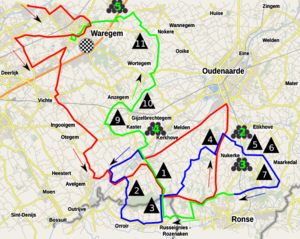
Dwars door Vlaanderen 2019
Dwars door Vlaanderen 2019 var den 74. udgave af cykelløbet Dwars door Vlaanderen. Det var det 13. arrangement på UCI's World Tour-kalender i 2019 og blev afviklet 3. april 2019. Løbet blev vundet af hollandske Mathieu van der Poel fra Corendon-Circus.